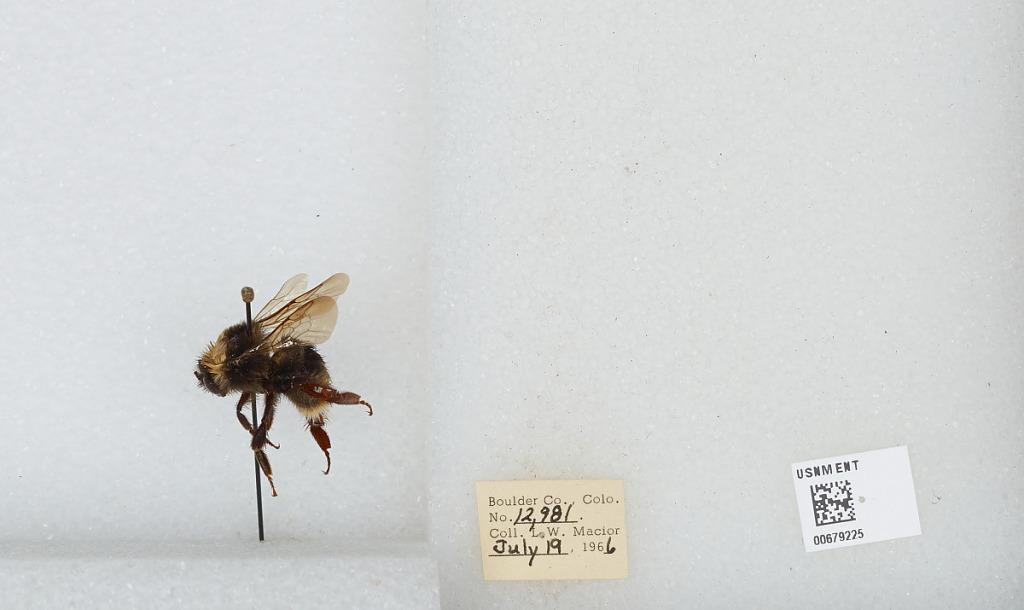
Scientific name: Bombus (Bombus) occidentalis Greene
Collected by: L. Macior
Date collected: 1966-7-19
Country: United States
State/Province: Colorado
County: Boulder
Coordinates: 40.0017, -105.308